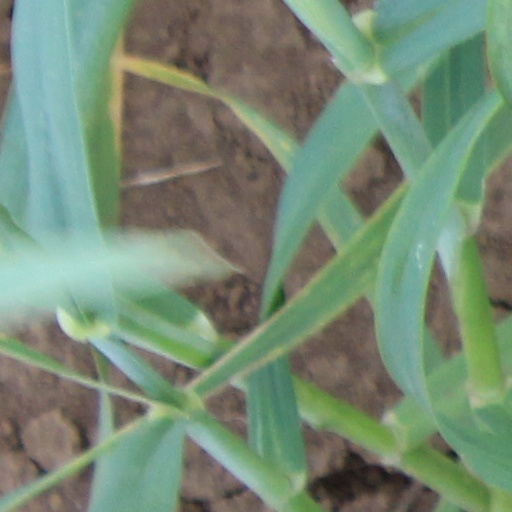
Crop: wheat